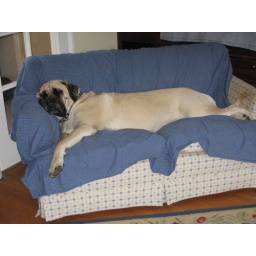
She takes up the whole love seat at grandma's house in Glendora, CA